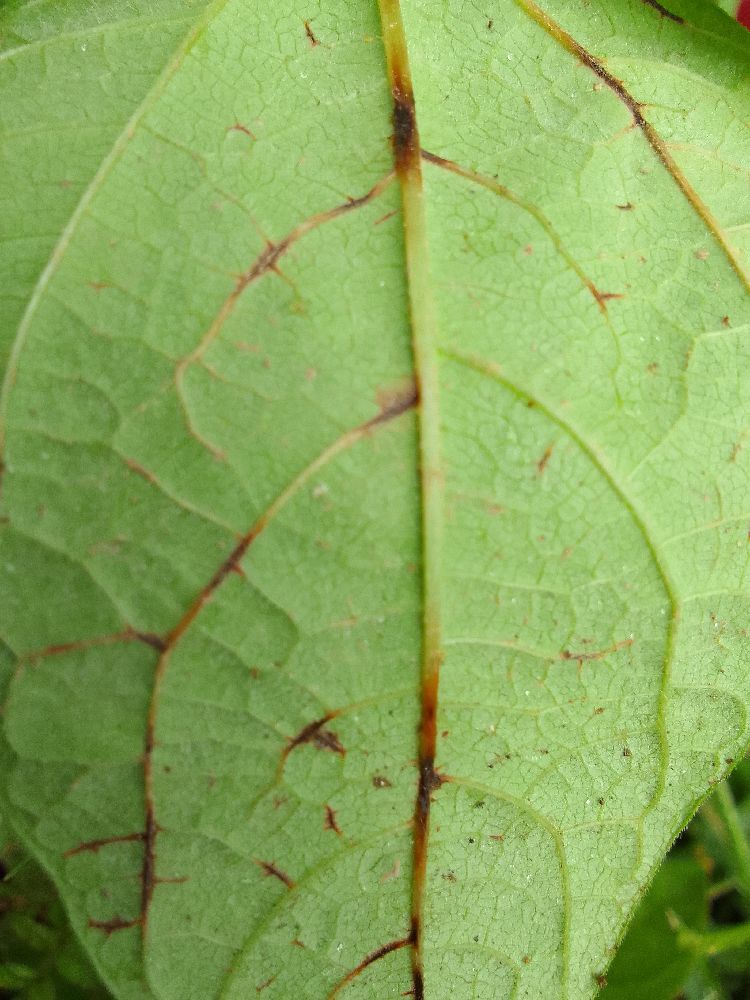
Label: anthracnose